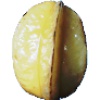
Label: Carambula 1